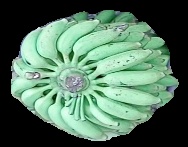
Variety: elakki-bale
Grade: grade1